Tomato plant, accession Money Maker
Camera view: bottom (45 deg); turntable rotation: 120 degrees
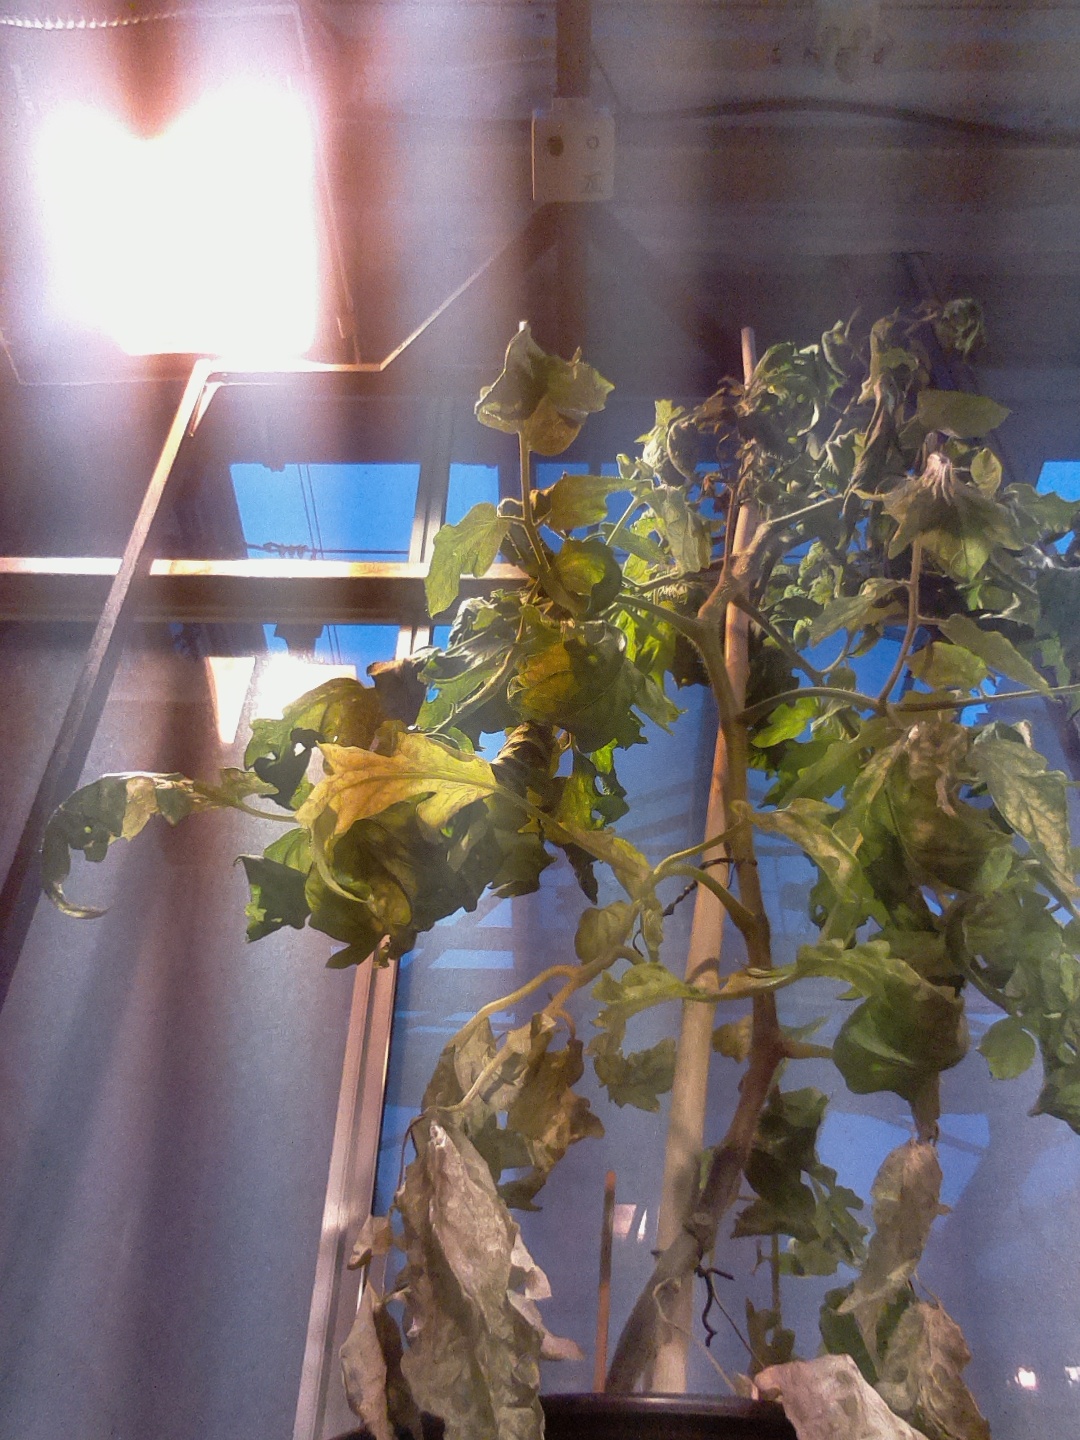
BBCH growth stage 71: 10%-20% of final fruit size